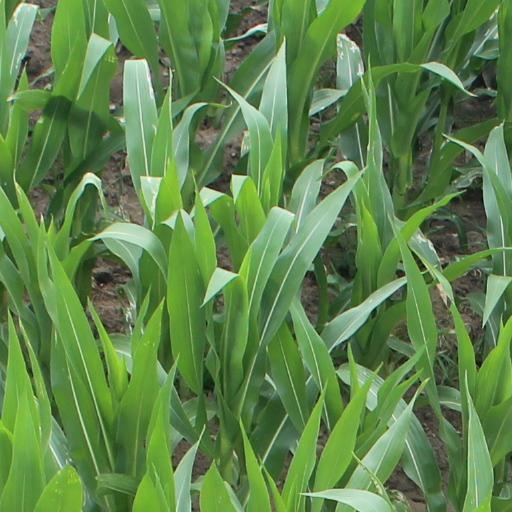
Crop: maize; corn